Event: Nepal Earthquake
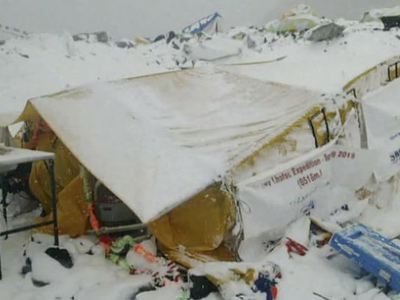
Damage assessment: damage